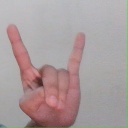
अक्षर: श